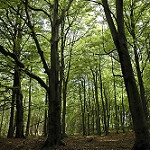
Label: forest